Orang Laut

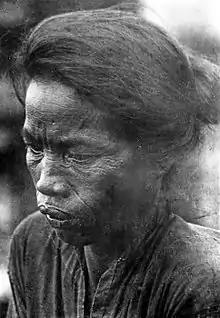
An Orang Laut woman in Solok, Jambi southern Sumatra

The Orang Laut are several seafaring ethnic groups and tribes living around Singapore, Peninsular Malaysia and the Indonesian Riau Islands. The Orang Laut are commonly identified as the Orang Seletar from the Straits of Johor, but the term may also refer to any Malayic-speaking people living on coastal islands, including those of the Mergui Archipelago in Myanmar and Thailand, commonly known as Moken.